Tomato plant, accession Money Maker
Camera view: horizontal (90 deg, fisheye); turntable rotation: 240 degrees
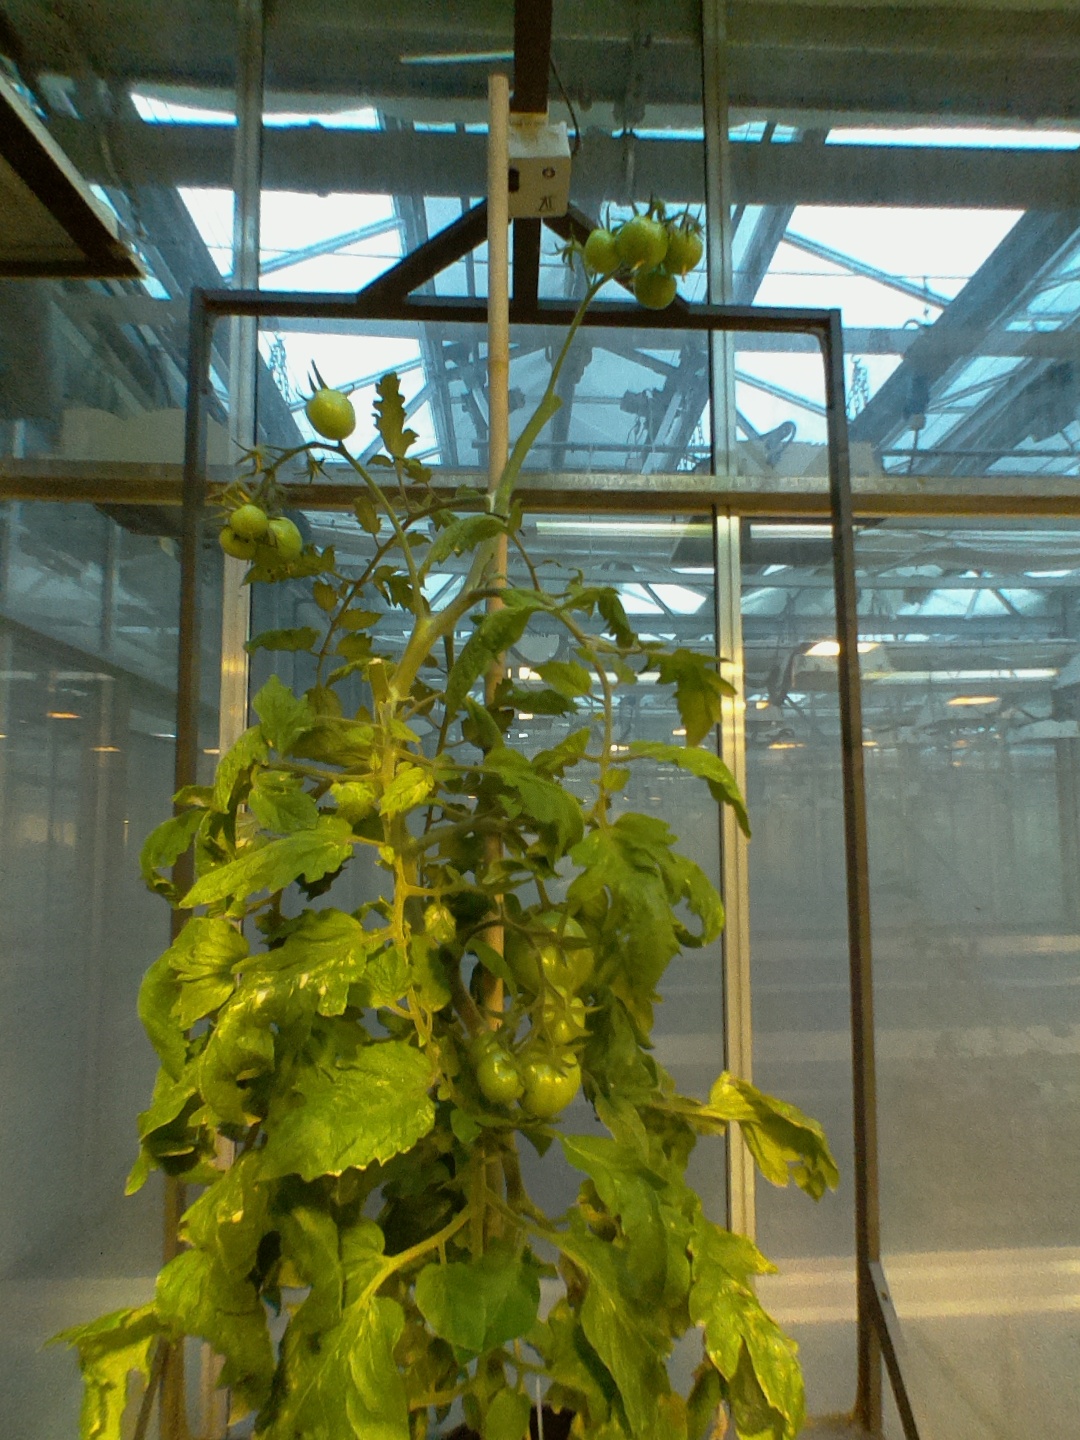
BBCH growth stage 79: 90% -100% of final fruit size